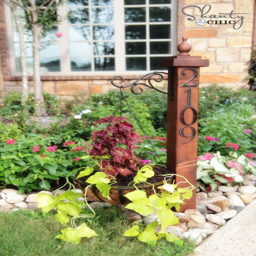
attach numbers to a wooden post , then hang a basket of flowers from it for an elegant way to display your address .